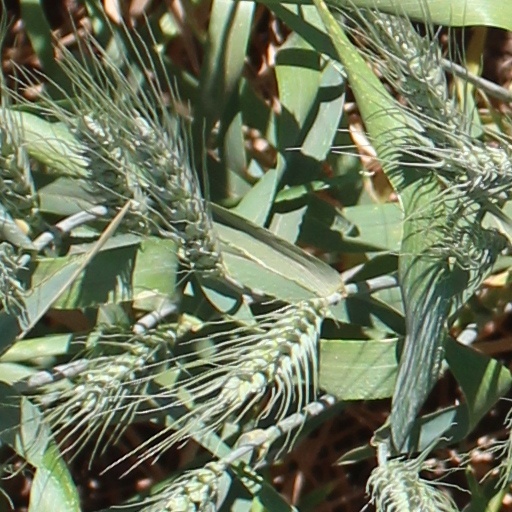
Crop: wheat